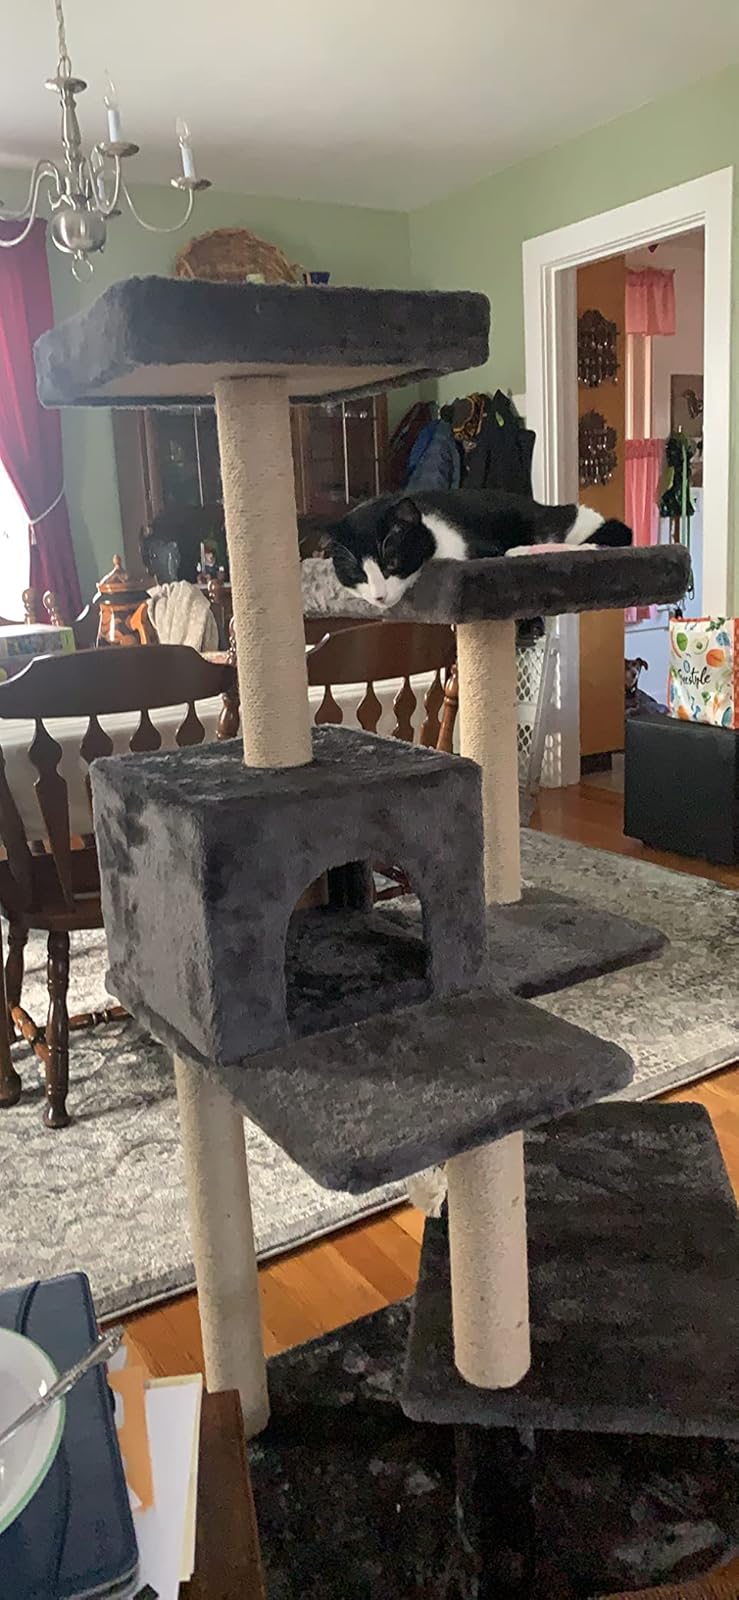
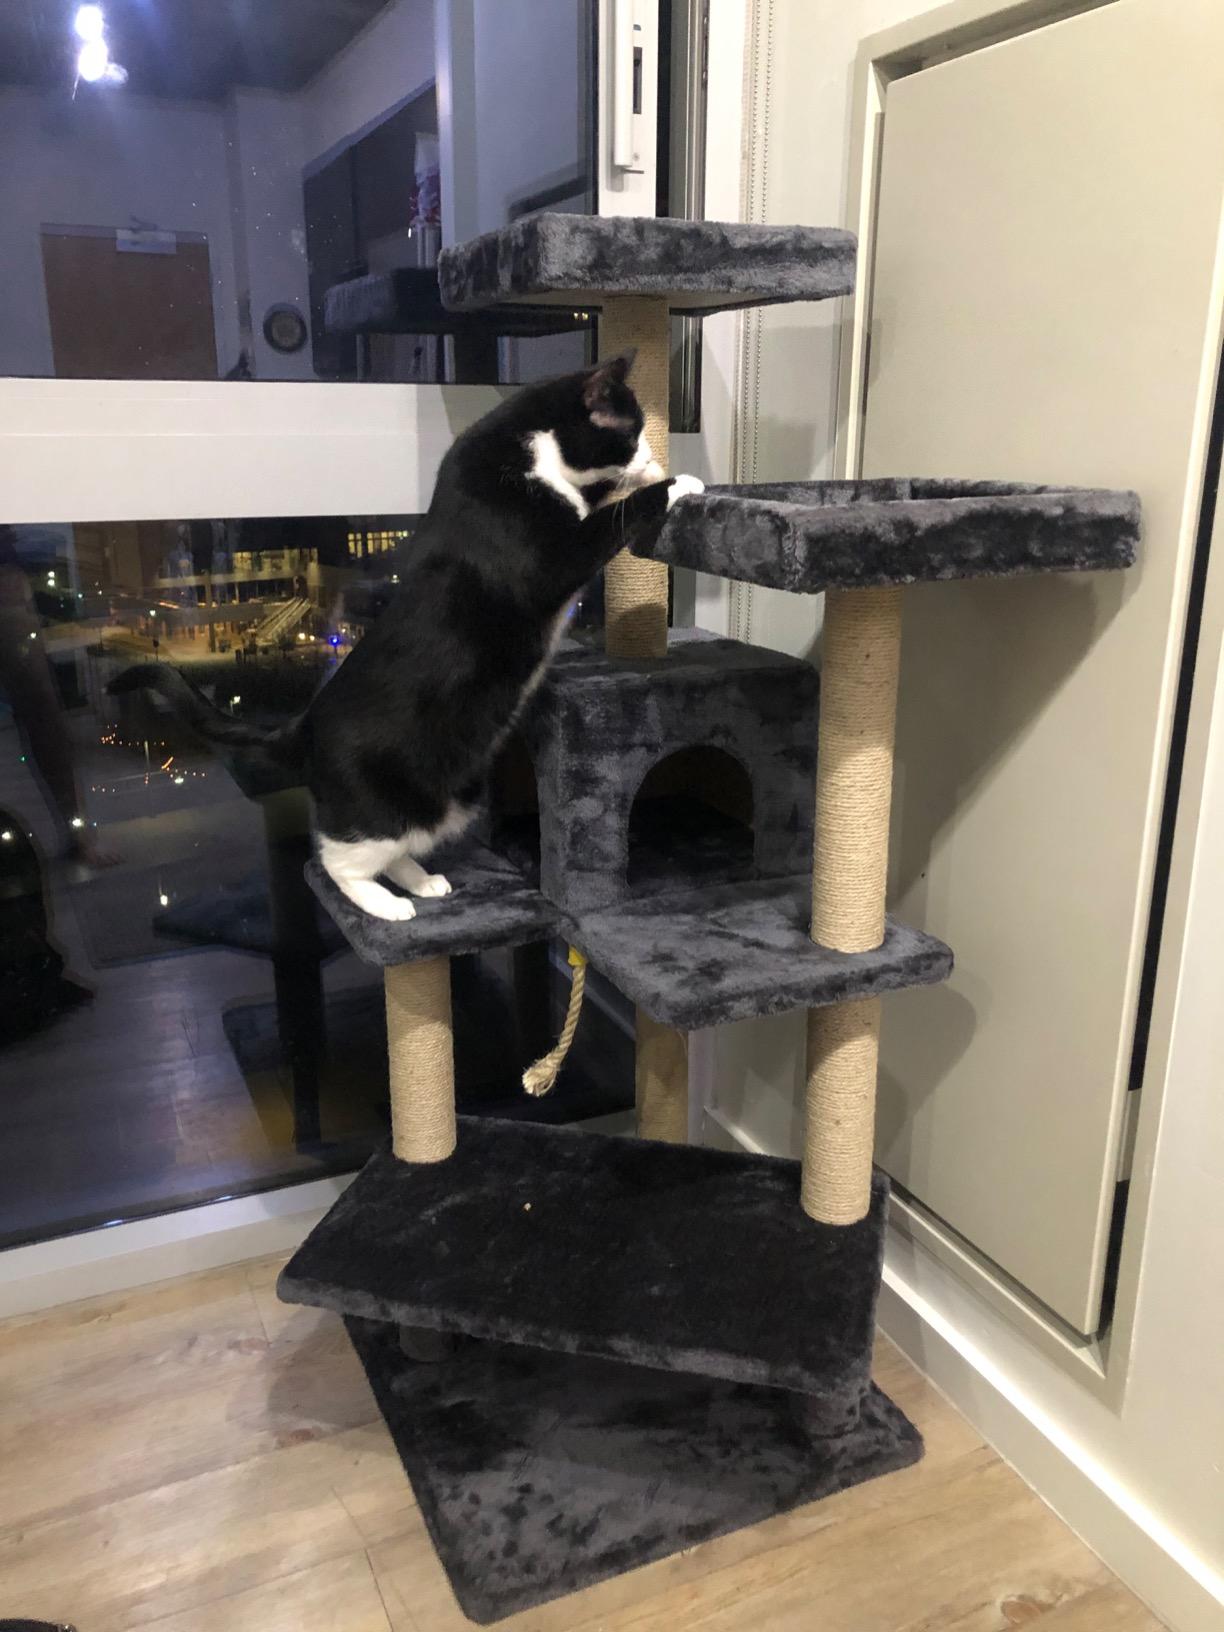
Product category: items_cat tree
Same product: yes